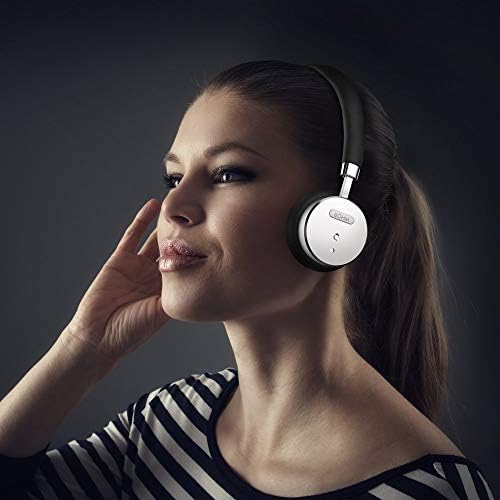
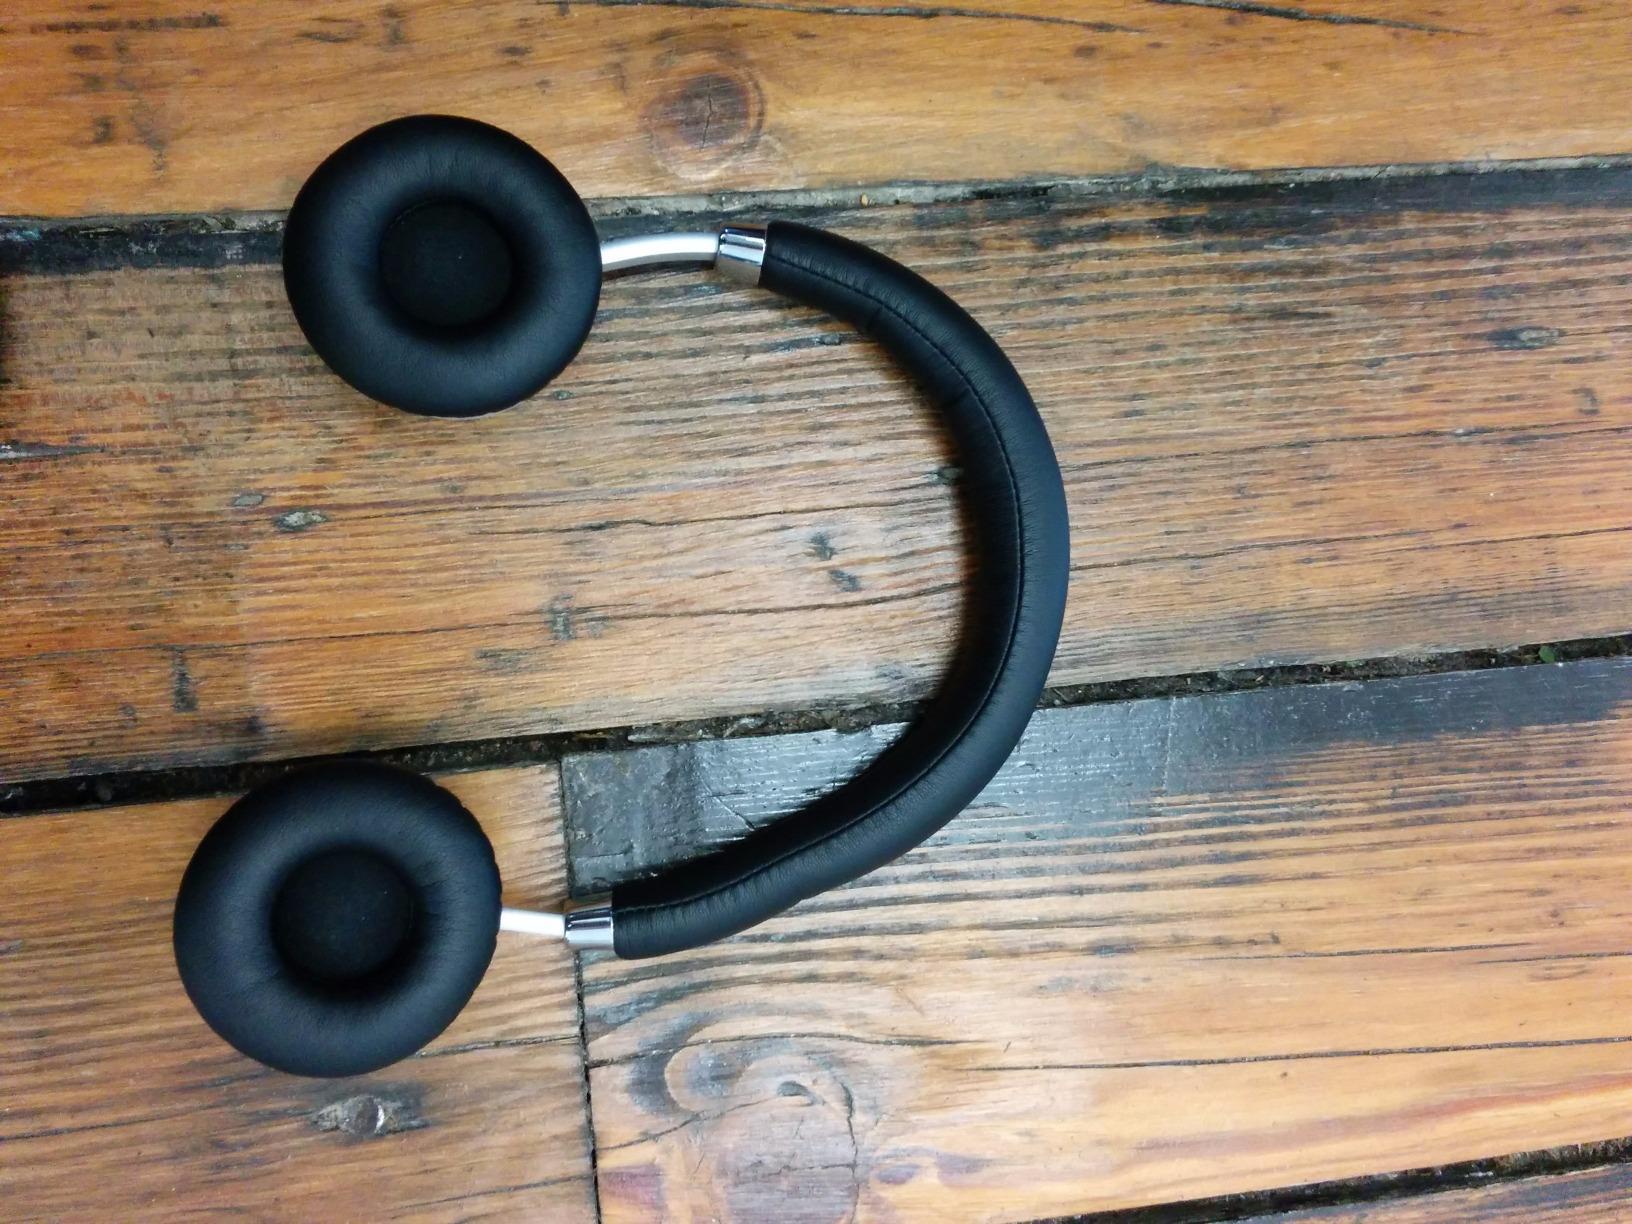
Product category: headphones
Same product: yes